Trentino La Barba

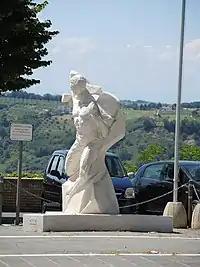
Monument to Trentino La Barba in Lanciano

He was born into a family of farmers, and in civilian life he was a ropemaker; in April 1938 he was called up for military service and assigned to the 14th Infantry Regiment "Pinerolo", and later (from July 1939) to the 9th Machine Gunner Battalion, with which he was sent to Albania. In March 1940 he was transferred to the 21st Machine Gunner Battalion of the 226th Infantry Regiment, 53rd Infantry Division "Arezzo", participating in the Greco-Italian War from October 1940 to April 1941, when he was repatriated due to an illness. After recovering, he resumed service in September 1942 at the regimental depot in Molfetta, near Bari. There he and his unit were captured by German troops after Italy signed the armistice of Cassibile on September 8, 1943, but during the voyage towards captivity in Germany he was able to escape and return to his hometown of Lanciano, Abruzzo.